Paramount Animation

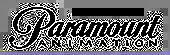
Early logo.

In July 2011, in the wake of "Rango"s success, the high hopes for "The Adventures of Tintin", and the departure of DreamWorks Animation upon completion of their distribution contract with "" and "Rise of the Guardians" in 2012, Paramount announced the formation of a new animation division. The studio would initially produce one animated film a year with a maximum budget of $100 million. A key portion of the films would be co-produced with Nickelodeon and they would be cross-promoted at Nickelodeon's theme parks and hotels.